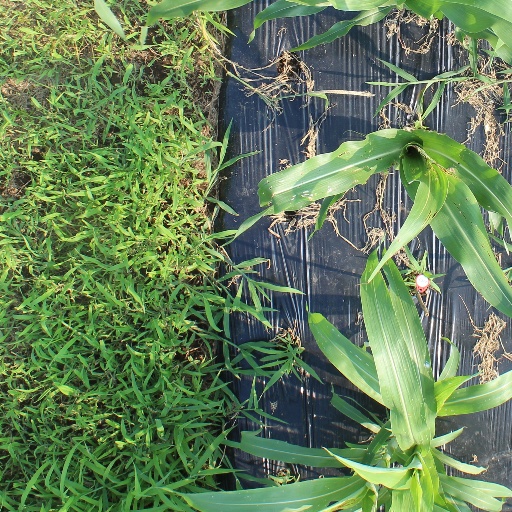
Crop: sorghum